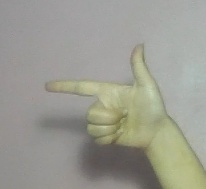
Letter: yaa